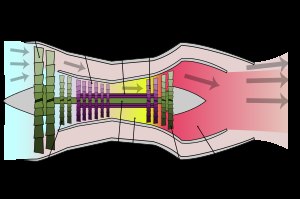
Jetmotor / Turbinemotorer
Lavt bypass Turbofanmotor
Jetmotoren er en relativ gammel opfindelse. Teknologien blev demonstreret af Heron af Alexandria i det 1. århundrede. En Aeolipile var en vandbeholder med to dyser. Ved opvarmning fik dampjetkraften aeolipilen til at rotere. Den mere avancerede motor er ikke mere end små 100 år gammel. Udviklingen af denne opfindelse er til gengæld gået meget hurtigt pga. 2. verdenskrig.